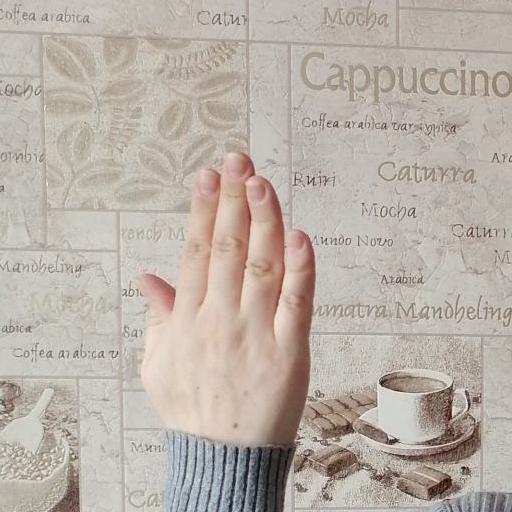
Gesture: stop_inverted